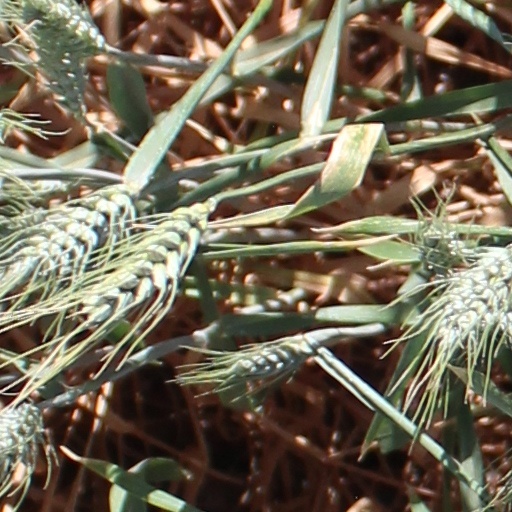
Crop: wheat